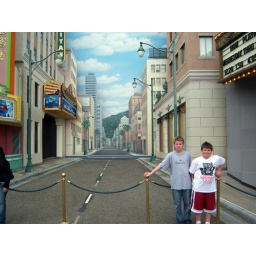
The boys posing in front of a street facade.